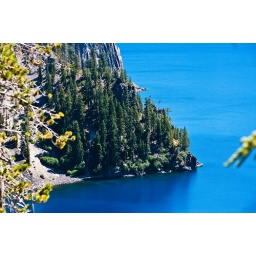
Even from this distance the water in the crater was crystal clear